Łódź University of Technology

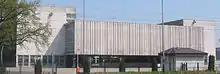
Faculty of Civil Engineering, Architecture and Environmental Engineering

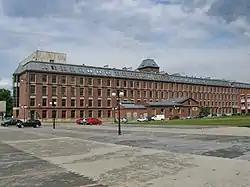
Faculty of Technical Physics, Information Technology and Applied Mathematics

The Faculty of Biotechnology and Food Sciences is an interdisciplinary faculty where the conducted research is related to chemistry, engineering and biology. It is one of the most unusual faculties at Polish technical universities.